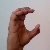
The image shows a hand gesture representing the letter 'C' in Indian Sign Language.